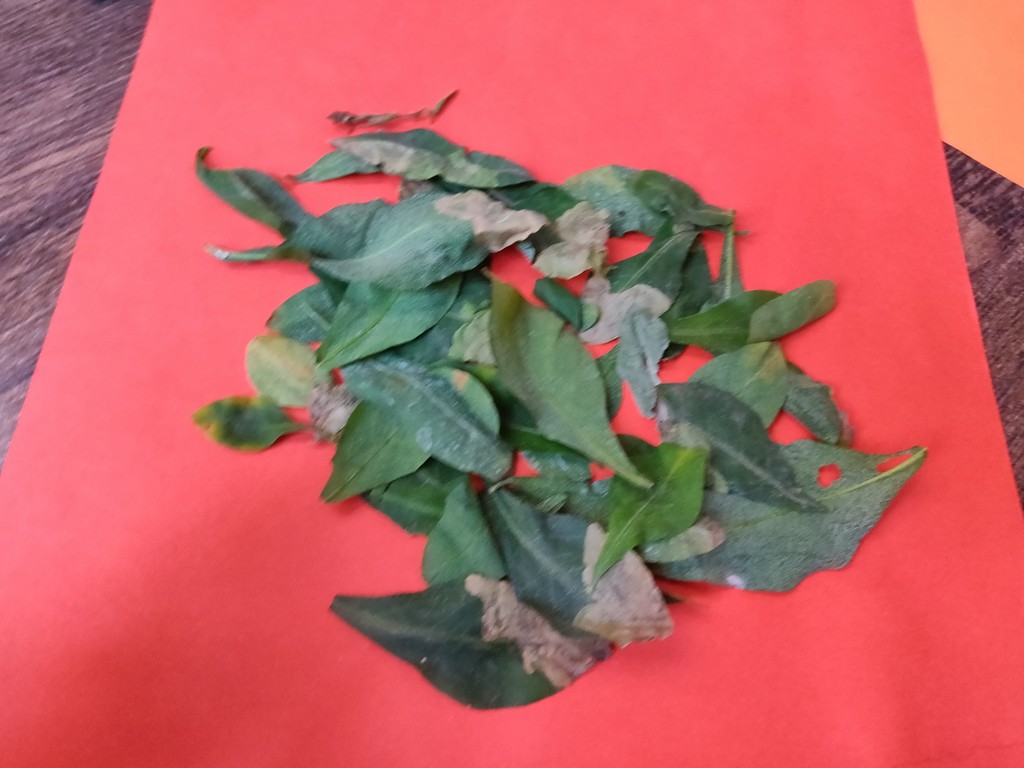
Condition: Unhealthy
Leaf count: multiple
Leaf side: unknown